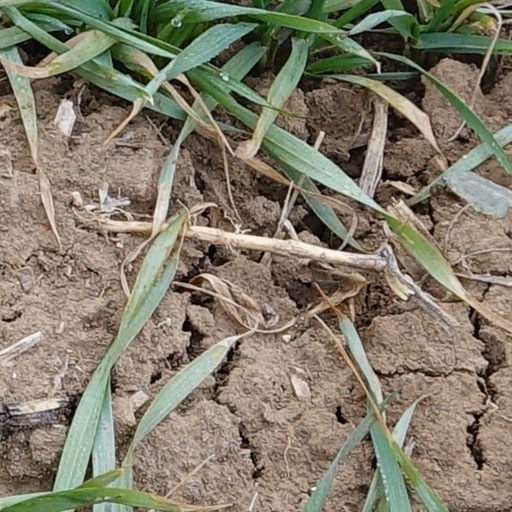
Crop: wheat